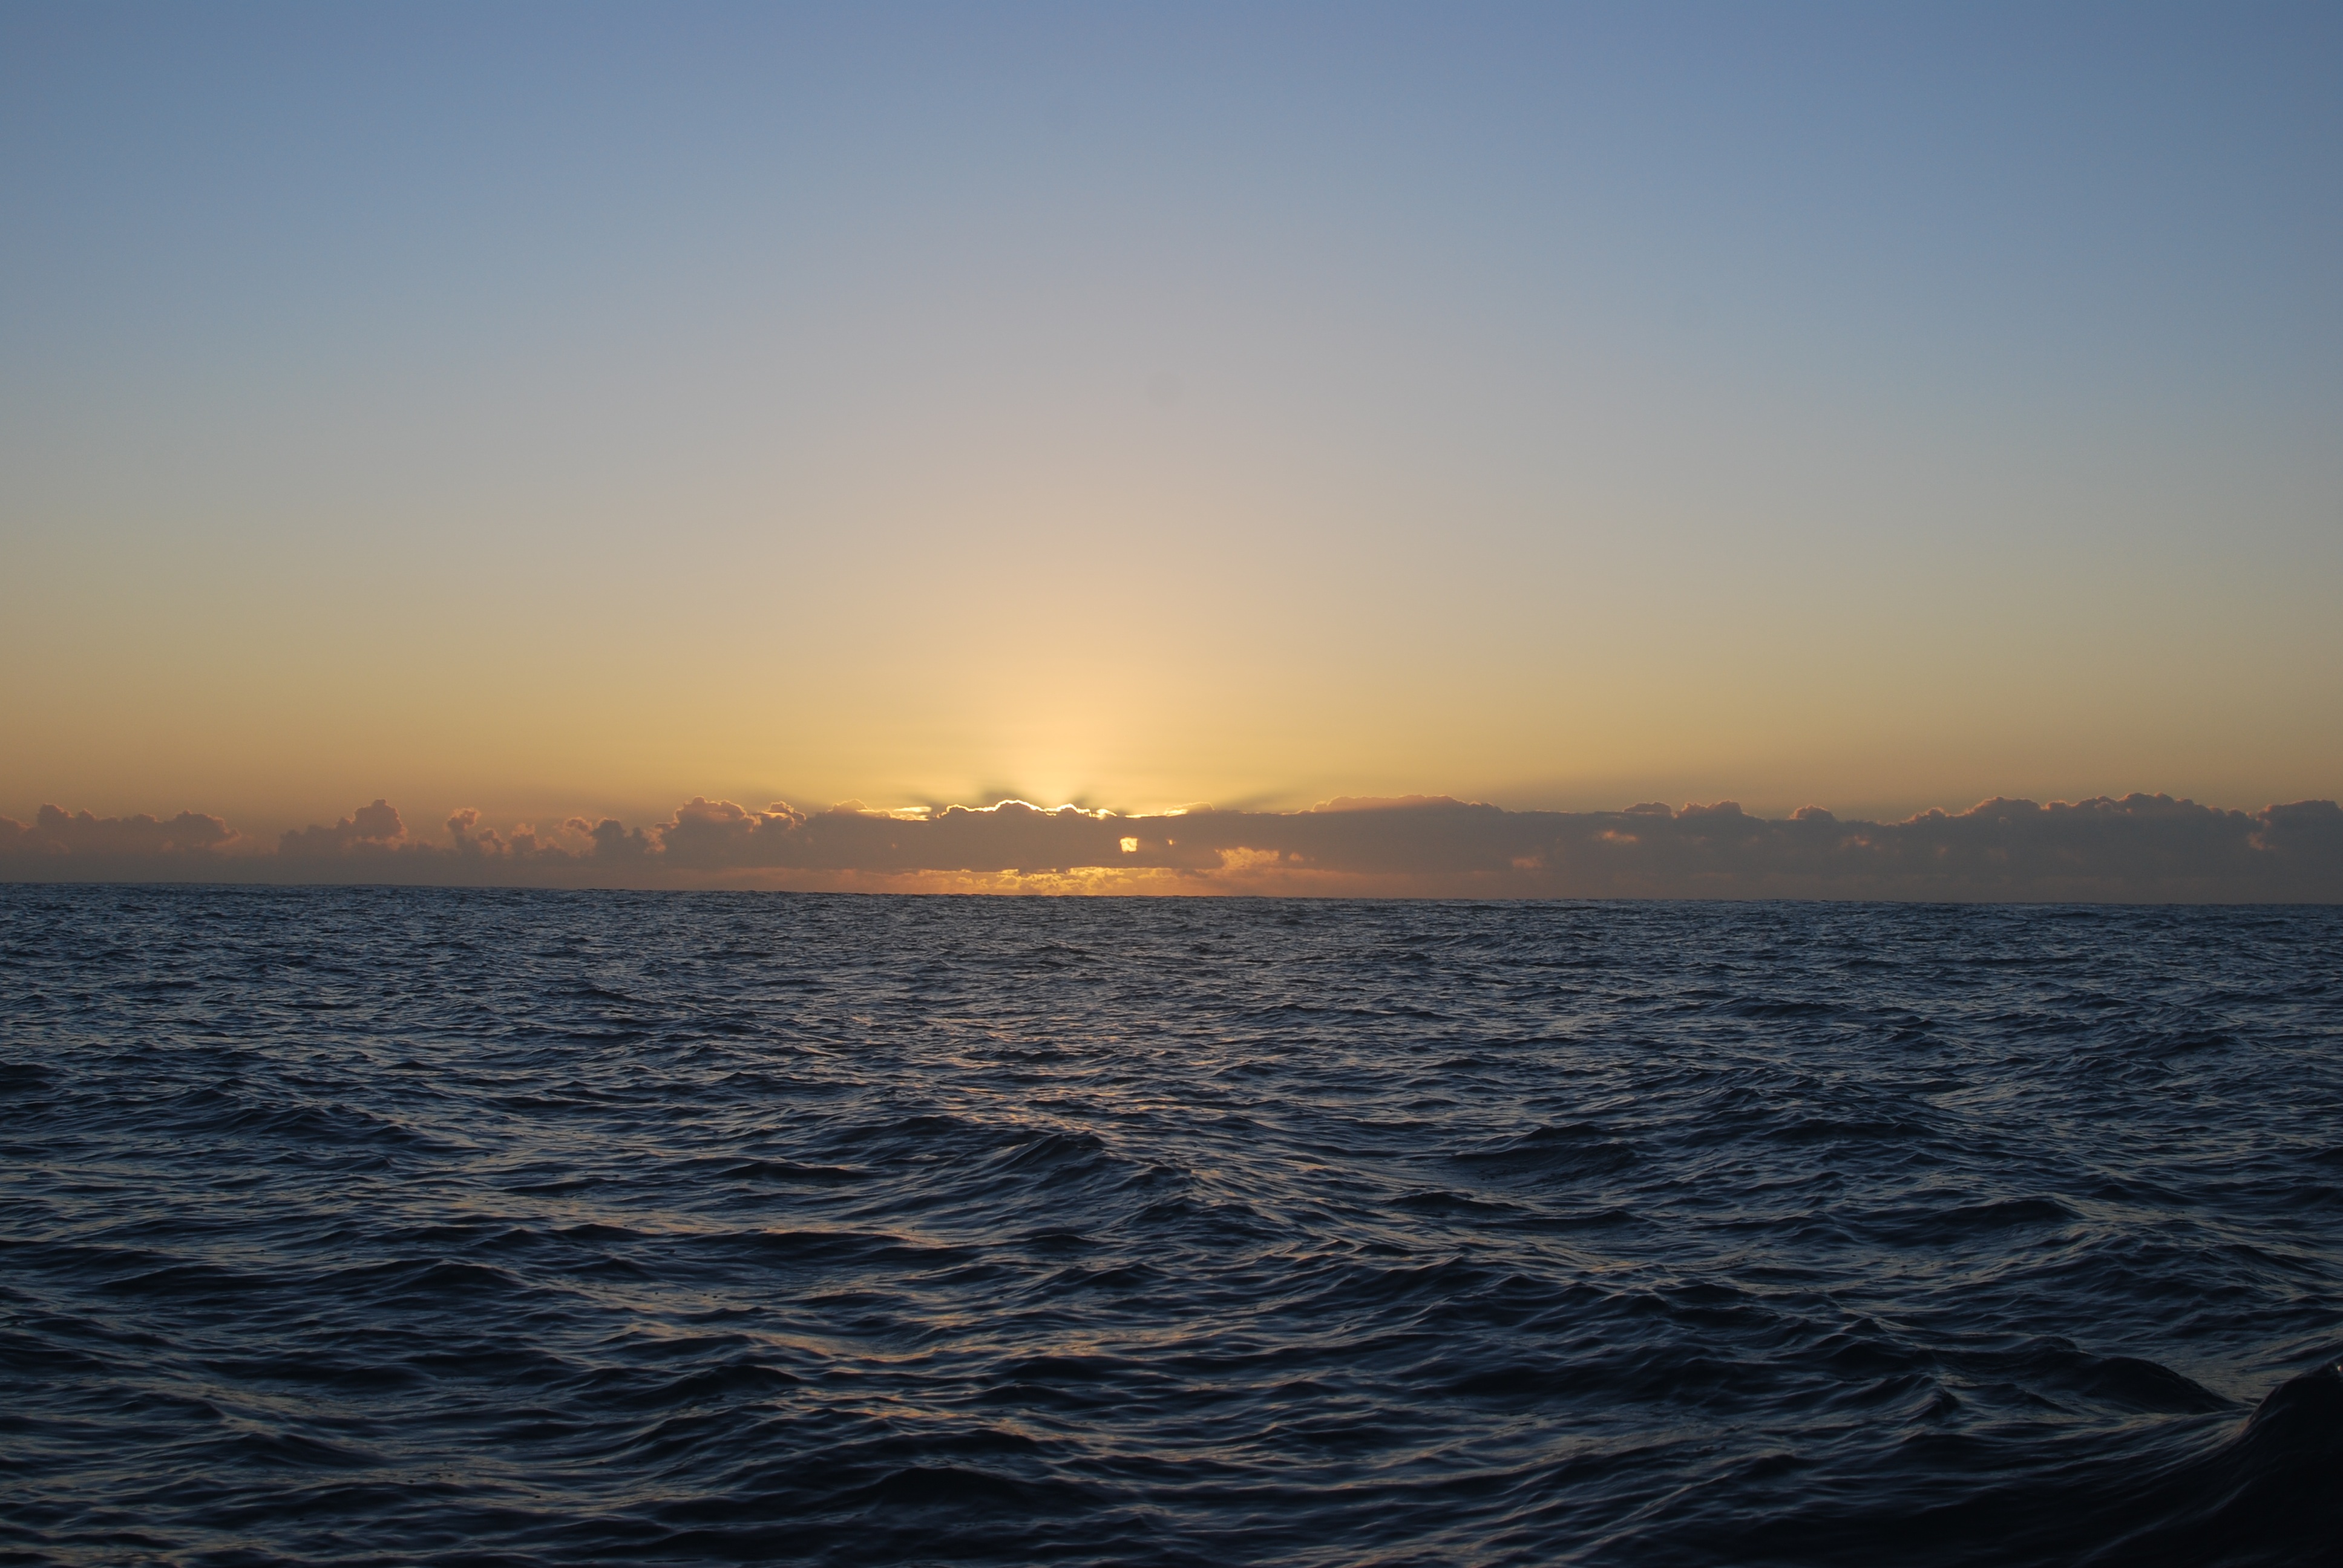
sea, coast, ocean, horizon, sunrise, sunset, sunlight, morning, wave, dawn, dusk, evening, vehicle, bay, cape, afterglow